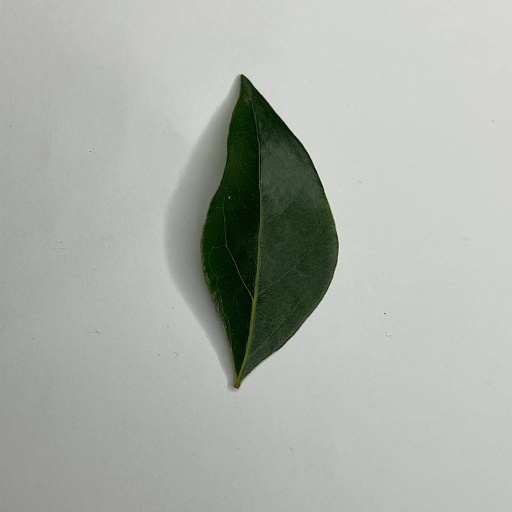
Species: Camphor
Leaf condition: Healthy Leaf